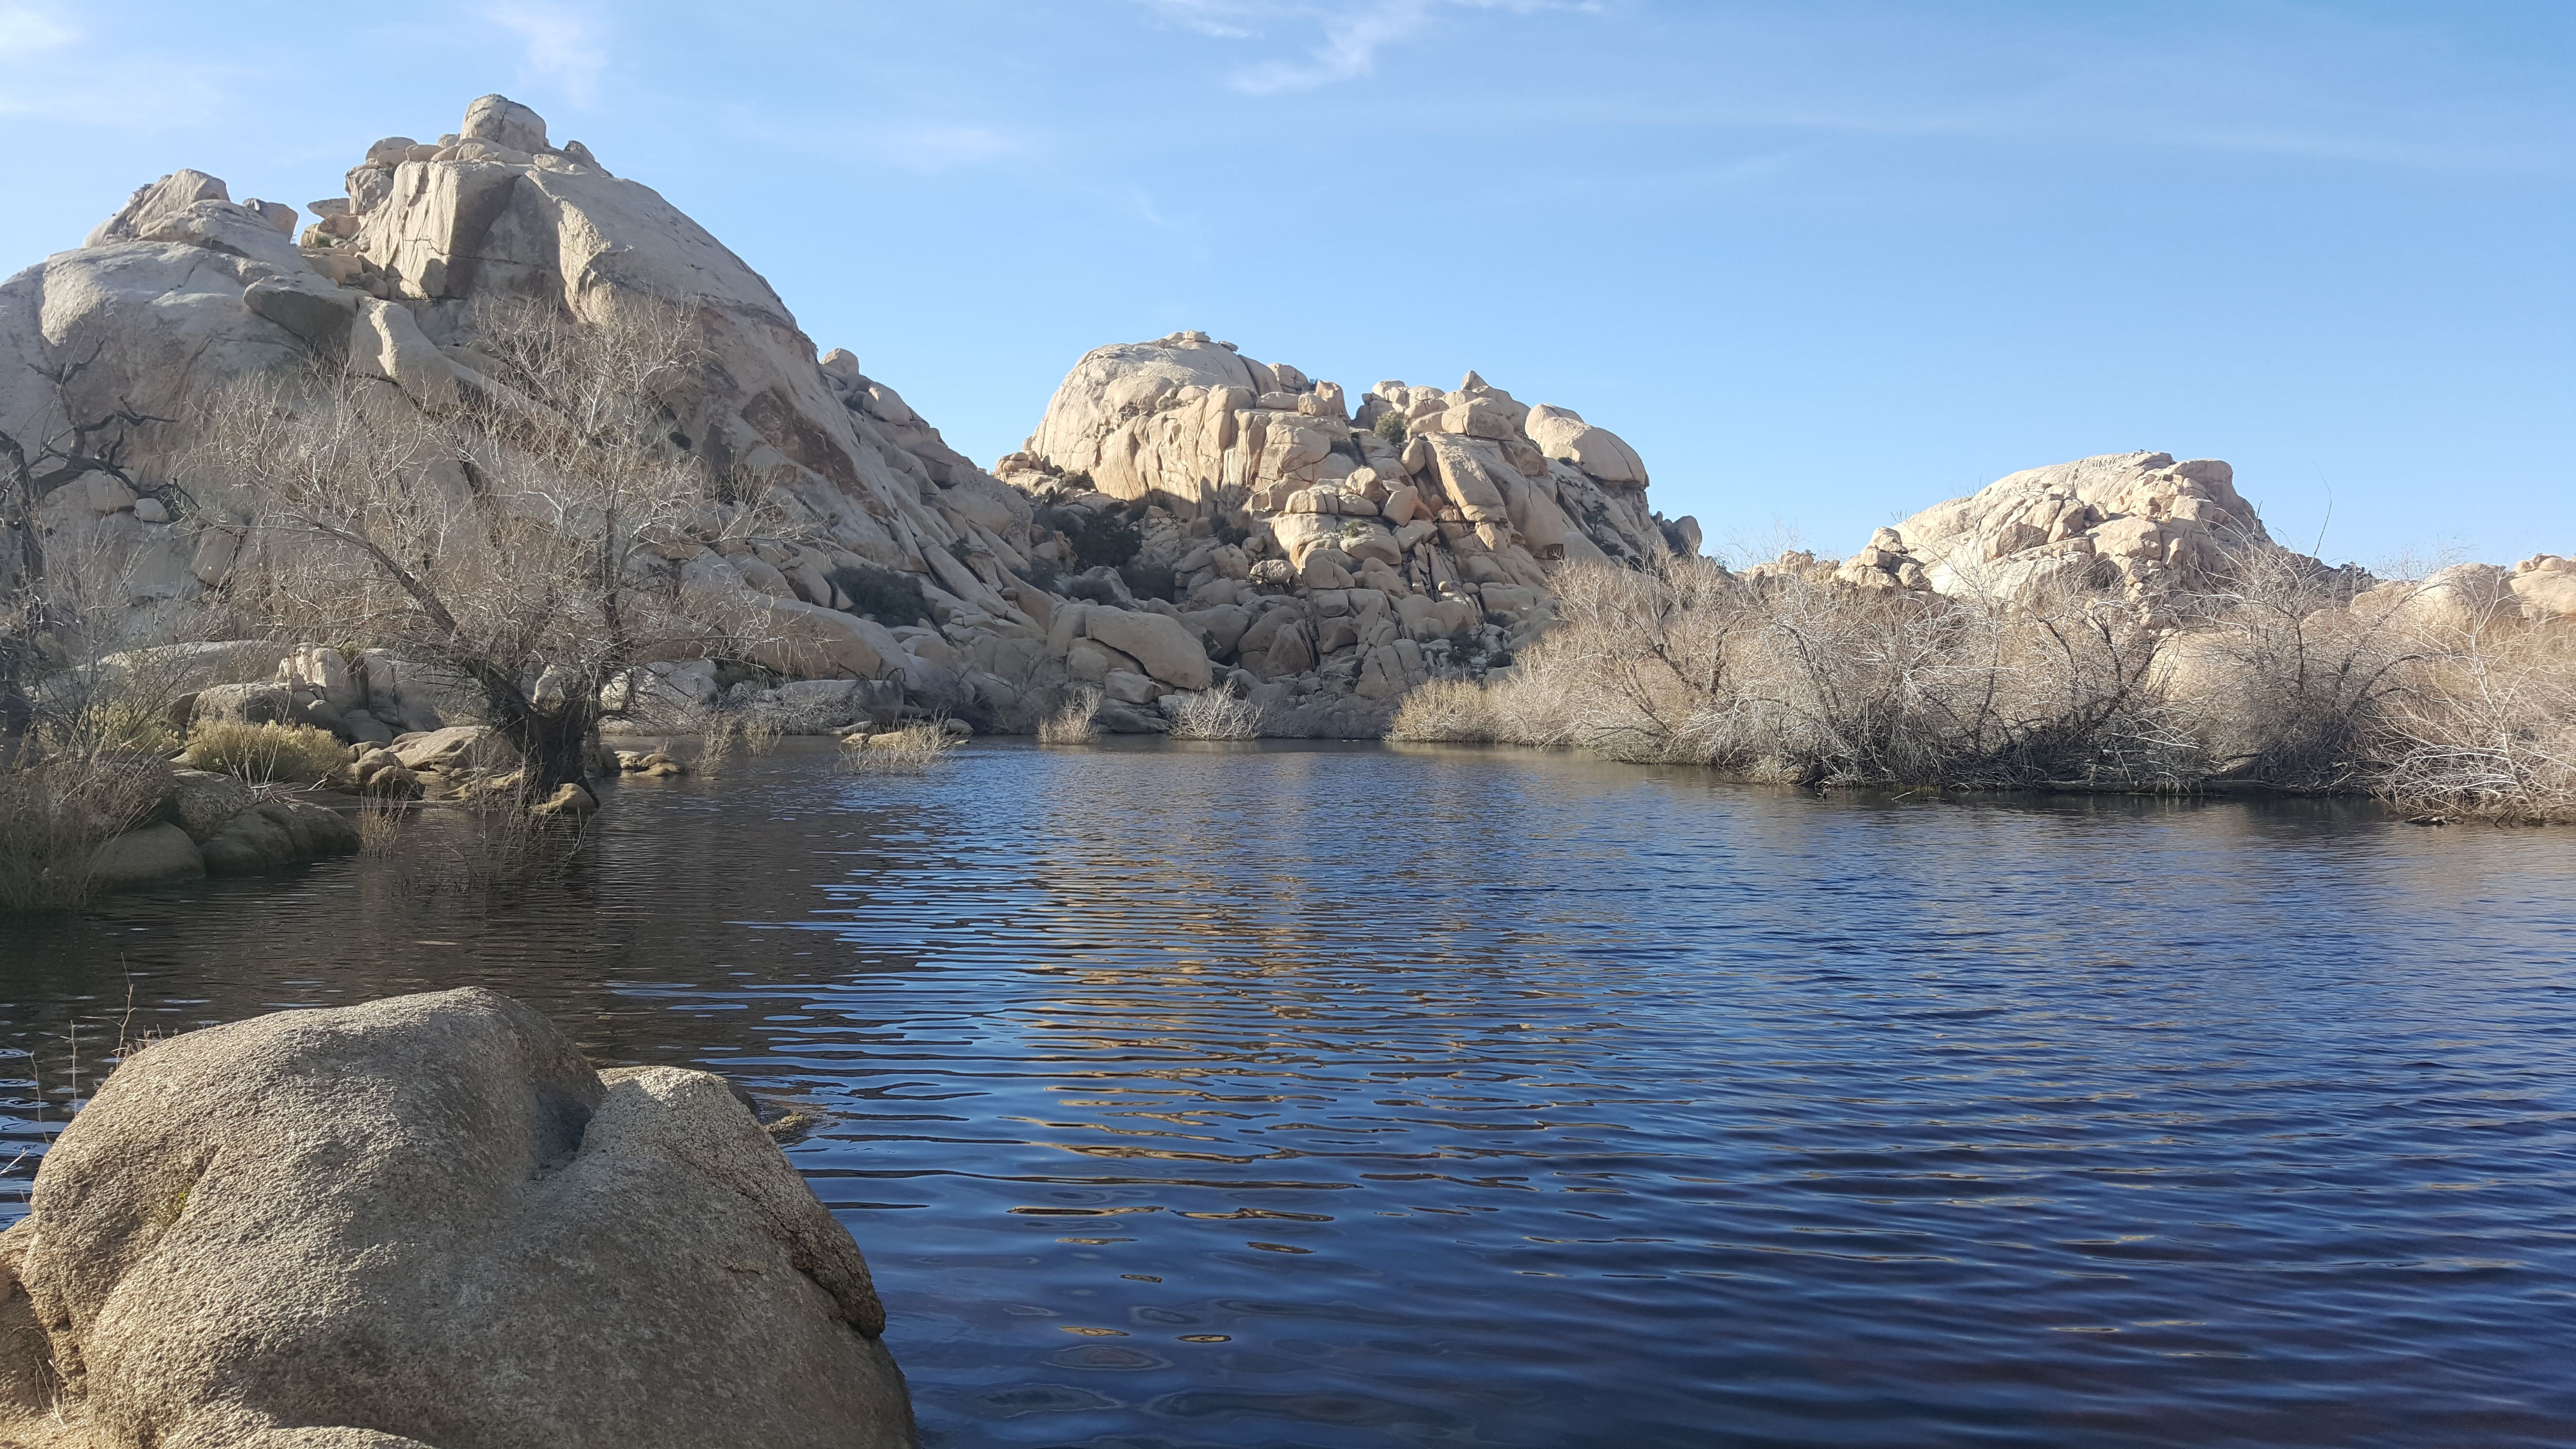
natural, body of water, natural landscape, mountainous landforms, mountain, lake, wilderness, rock, tarn, mountain range, water, bank, reservoir, river, sea, wadi, landscape, national park, reflection, formation, geology, sound, alps, inlet, fjord, terrain, cliff, coast, promontory, watercourse, cape, coastal and oceanic landforms, massif, klippe, hill, tourism, valley, bay, crater lake